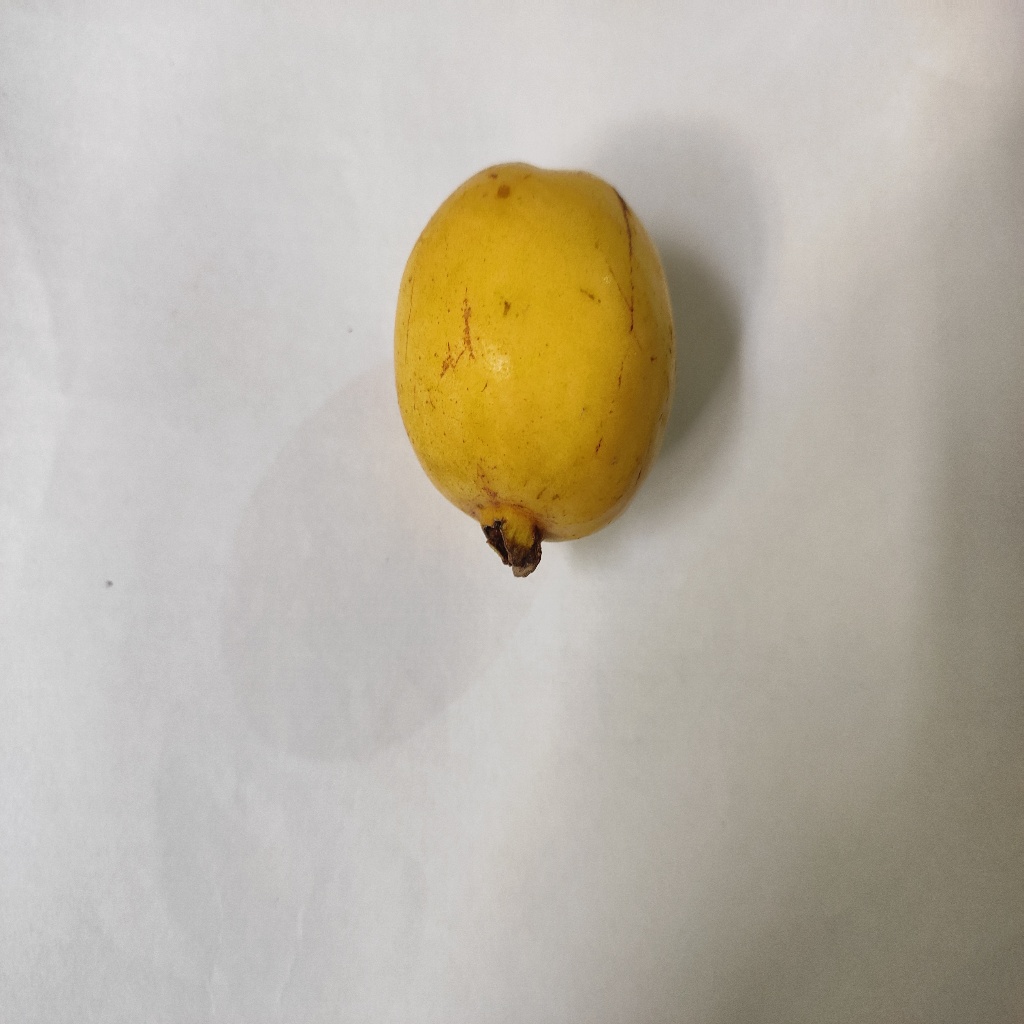
Crop: guava
Quality class: Class_A